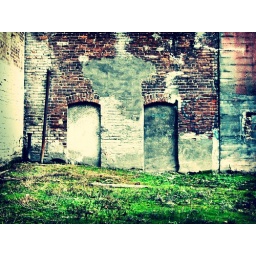
downtown by looking glass books &amp;amp; the lotus &amp;amp; all that stuff.